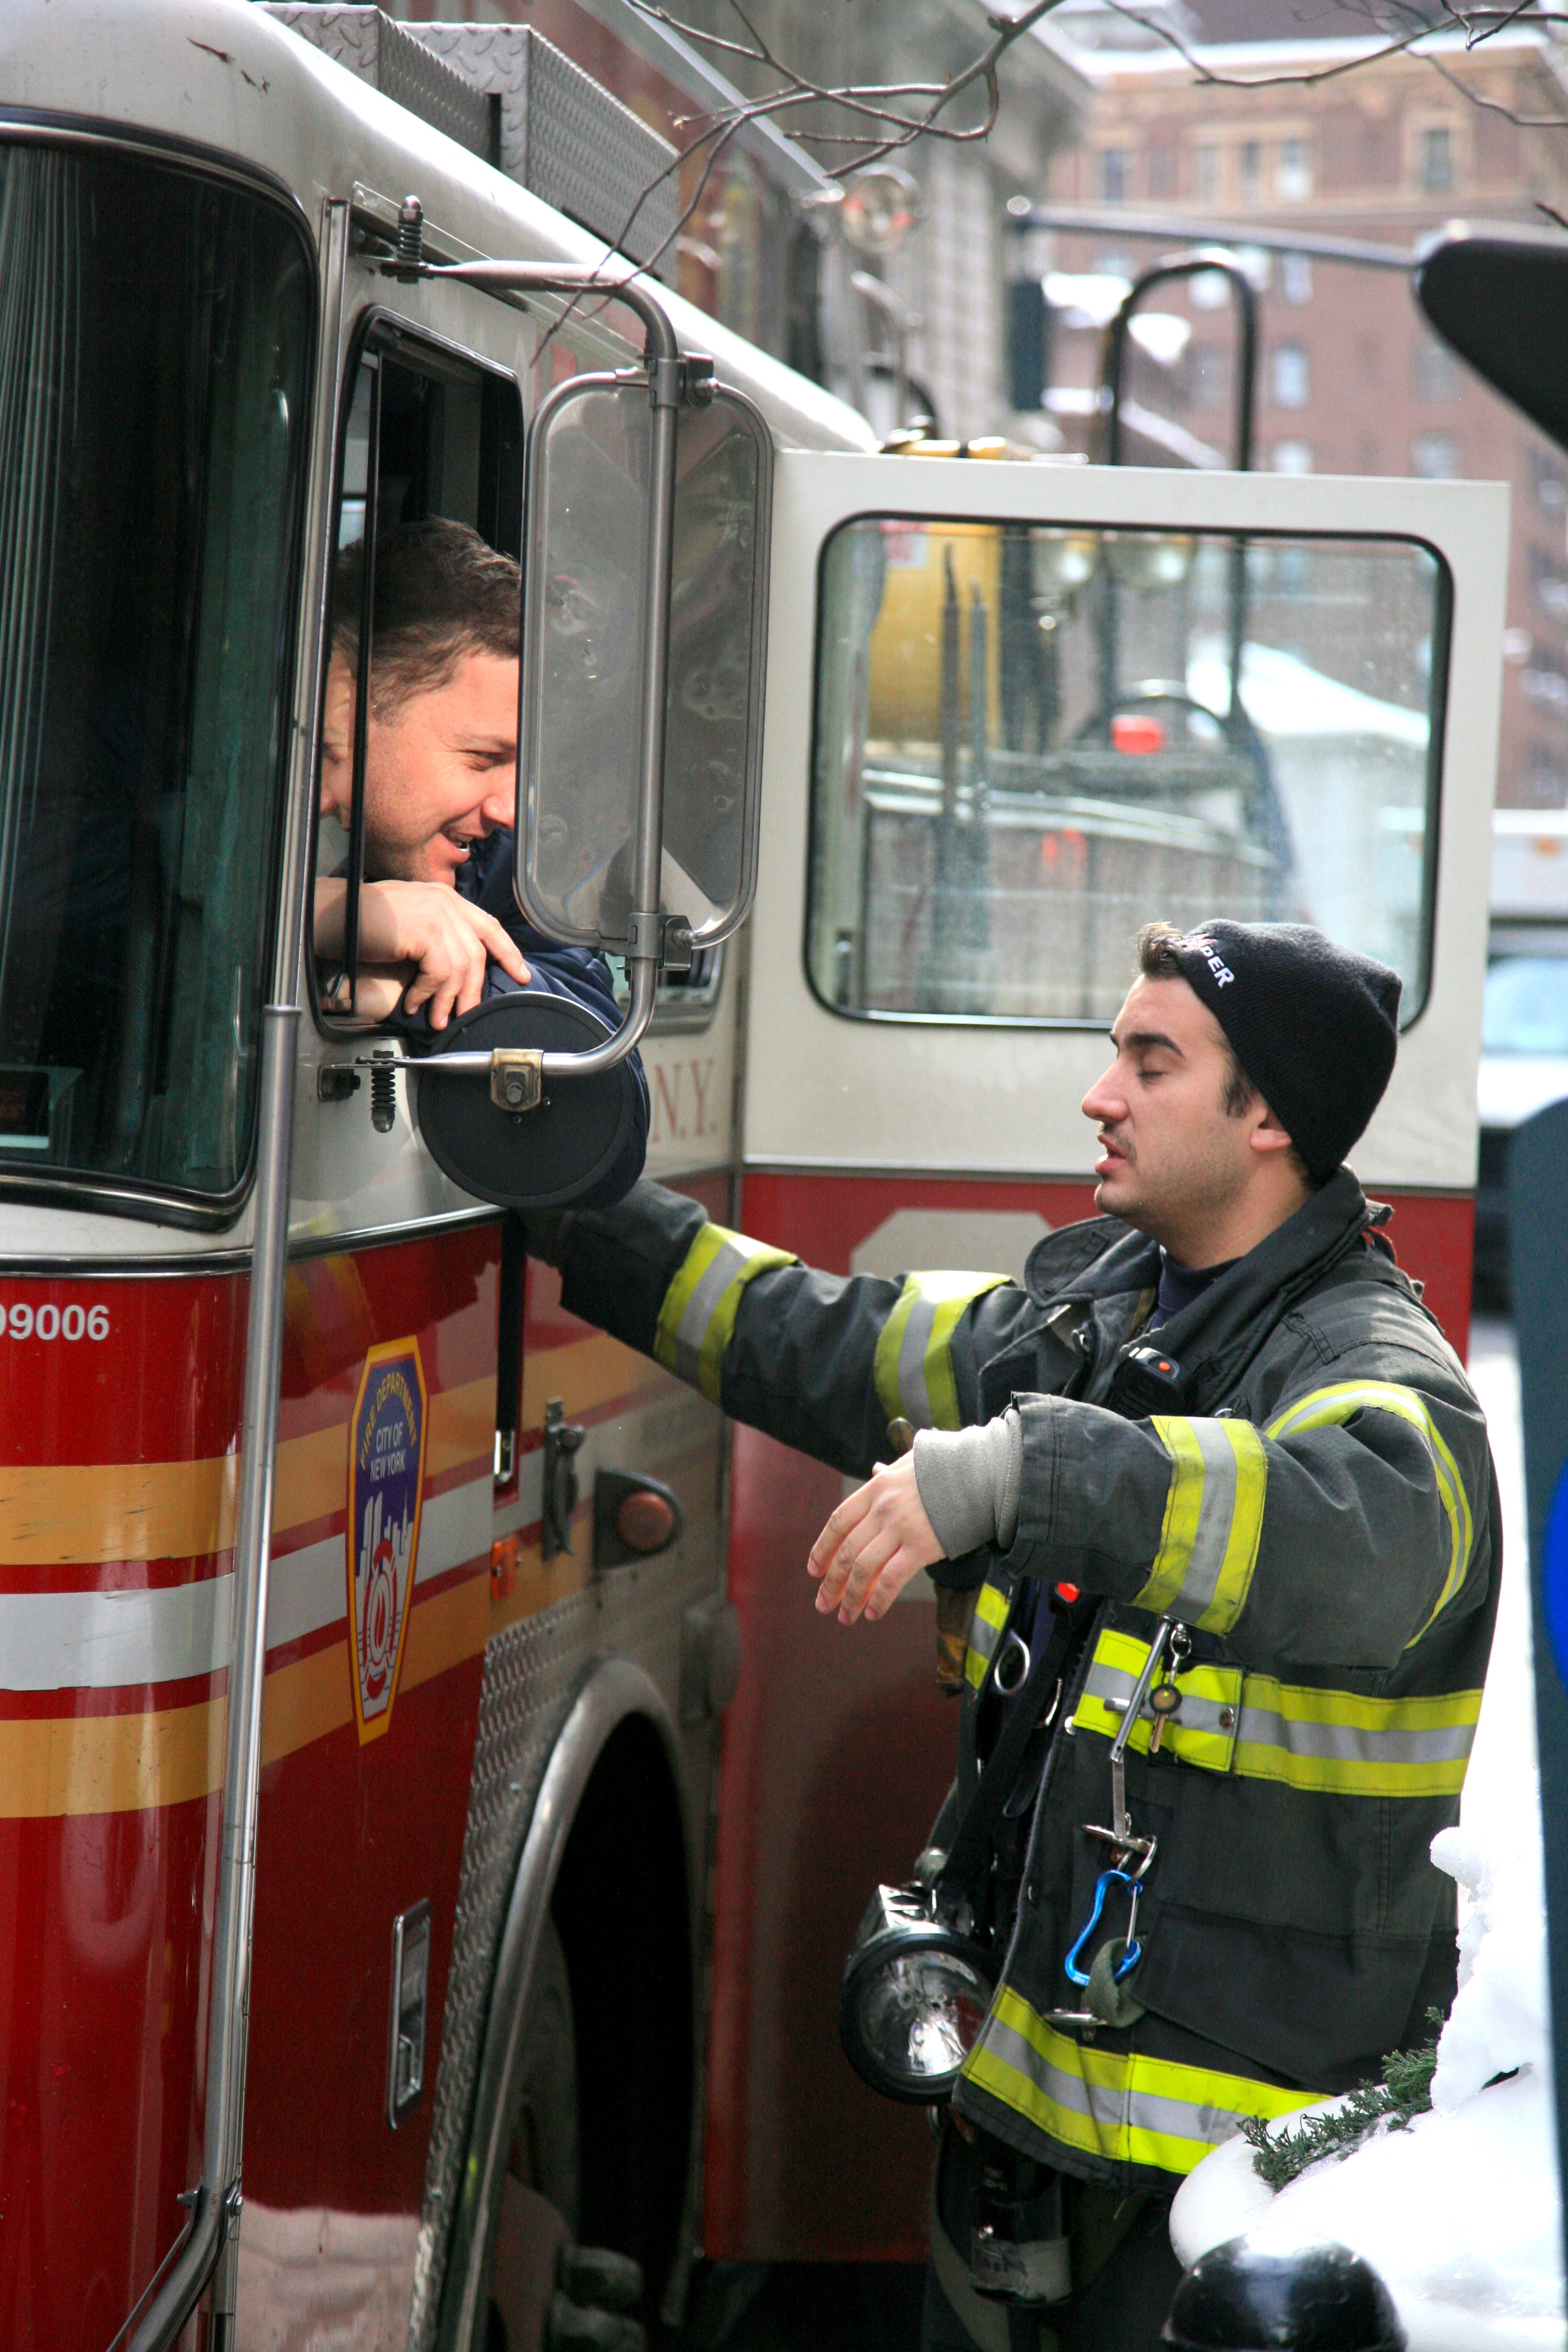
person, manhattan, transport, vehicle, nyc, profession, public transport, newyork, newyorkcity, ny, midtown, selection, firefighter, fdny, midtowneast